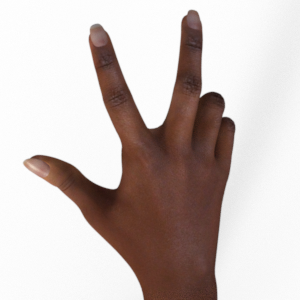
Label: scissors